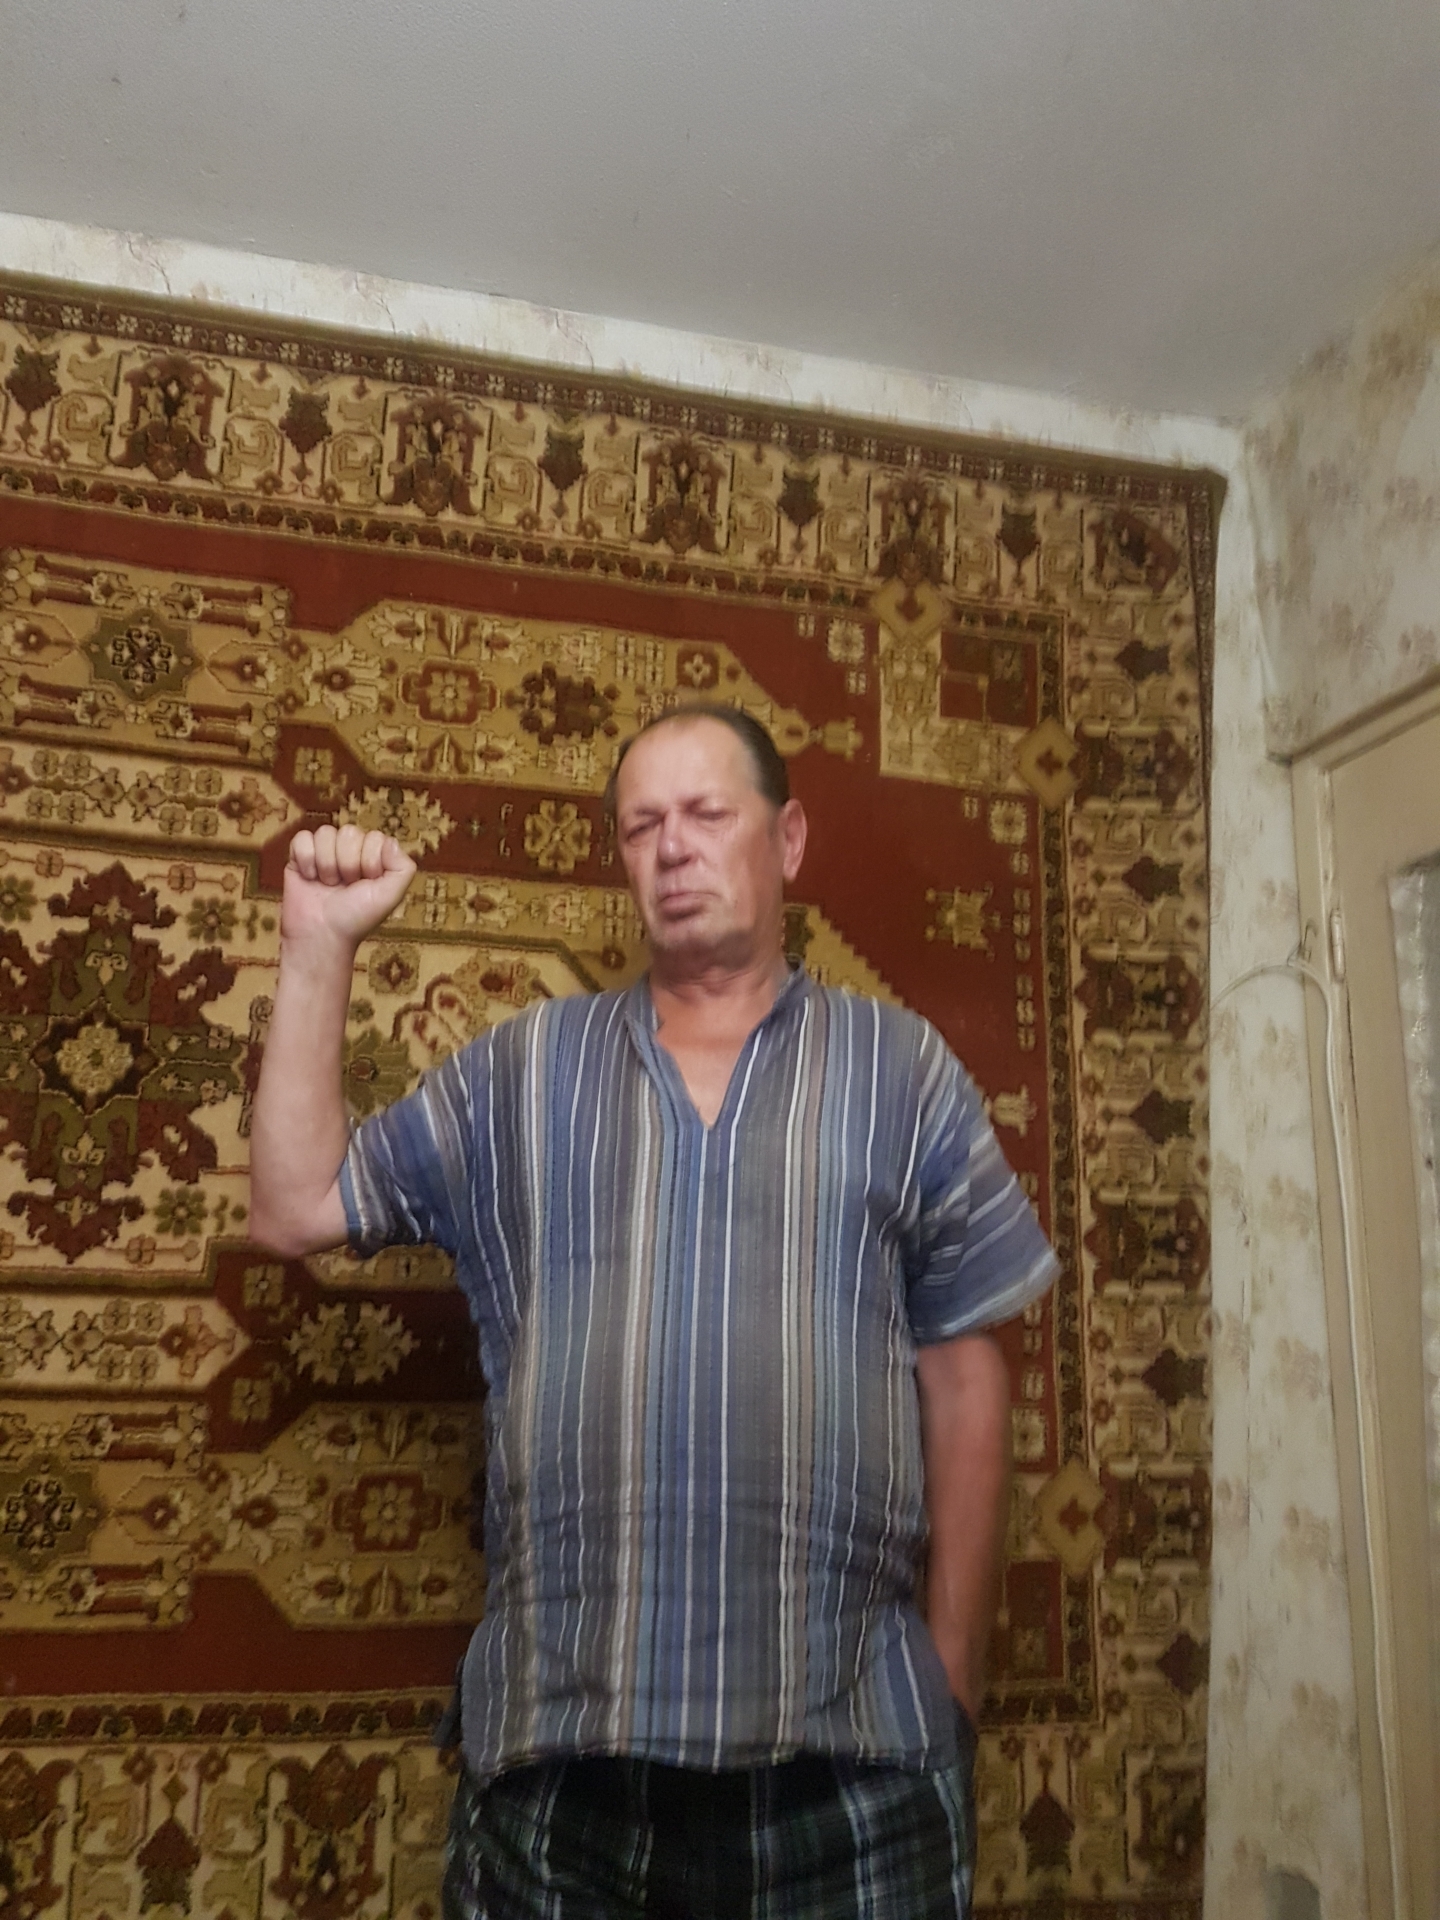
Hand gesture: fist